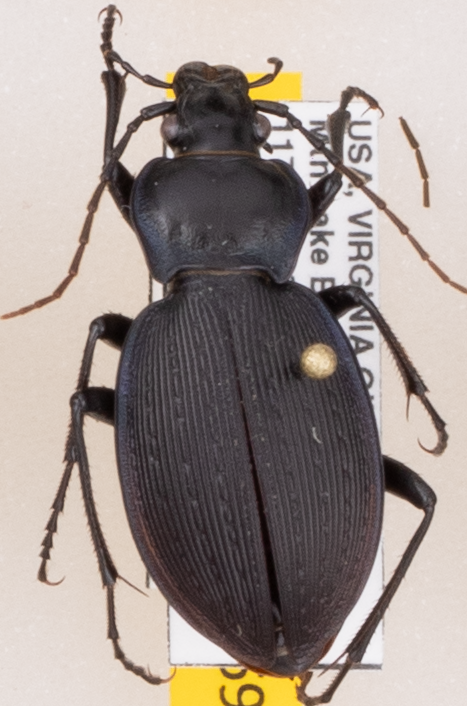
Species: Carabus goryi
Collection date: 2019-08-27
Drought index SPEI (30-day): -0.764
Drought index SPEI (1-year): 1.69
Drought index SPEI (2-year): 1.69